Child Maurice

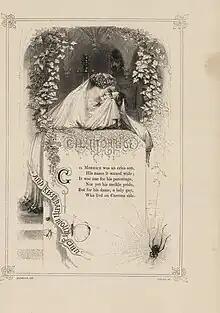
"Gil Morrice" from "The Book of British ballads" (1842)

Child Maurice or Gil Morrice (Roud 53, Child 83) is a traditional English-language folk ballad. The earliest known printed version was in 1755 at Glasgow.